Colt Canada C7 and C8

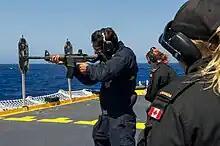
A US Navy yeoman fires a C8A3 carbine aboard

The Colt Canada C8 carbine range are carbine variants of the C7 family, and are mechanically and visually very similar to the Colt Model 723 M16A2 carbine. Colt made the initial C8s for Canadian Forces as the Colt Model 725. The C8 has a A1 profile barrel like the Colt Model 653 M16A1 carbine, but with a 1 in rifling twist appropriate for adequately stabilizing the 5.56×45mm NATO C77 cartridge L109 ball and the C78 cartridge longer L110 tracer projectiles and the design improvements featured on C7 assault rifles. The C8 has a cyclic rate of fire of around 750–950 rounds per minute (RPM).